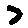
Label: 7